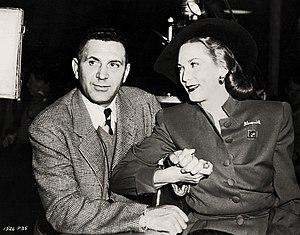
Louise Allbritton, est une actrice américaine, née le 3 juillet 1920 à Oklahoma City, dans l'Oklahoma, et morte le 16 février 1979 à Puerto Vallarta, au Mexique.
L'Œuf et moi est un film américain de Chester Erskine sorti en 1947.
Milton R. Krasner, né le 17 février 1901 à Philadelphie, mort le 16 juillet 1988 à Los Angeles — Quartier de Woodland Hills, est un directeur de la photographie américain, membre de l'ASC.